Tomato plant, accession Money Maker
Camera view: bottom (45 deg); turntable rotation: 120 degrees
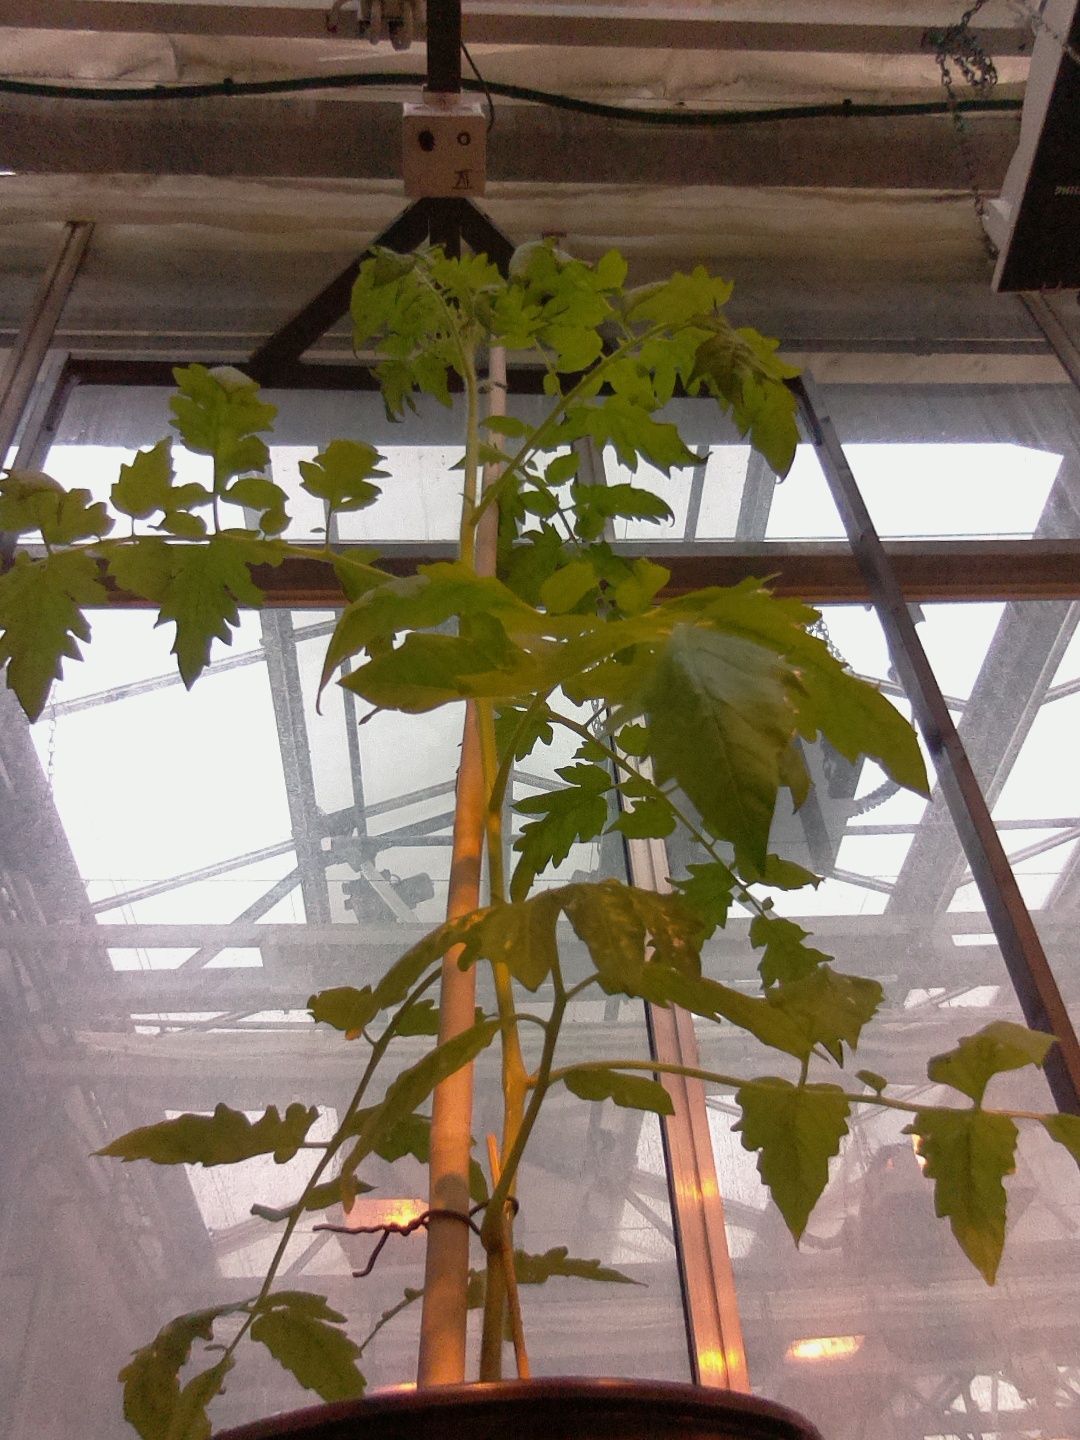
BBCH growth stage 54: 4 inflorescences visible